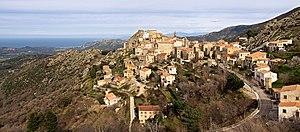
Tuani est une ancienne piève de Corse. Située dans le nord-ouest de l'île, elle relevait de la province de Balagne sur le plan civil et du diocèse de Mariana sur le plan religieux.
Speloncato est une commune française située dans la circonscription départementale de la Haute-Corse et le territoire de la collectivité de Corse. Le village appartient à la piève de Tuani, en Balagne.